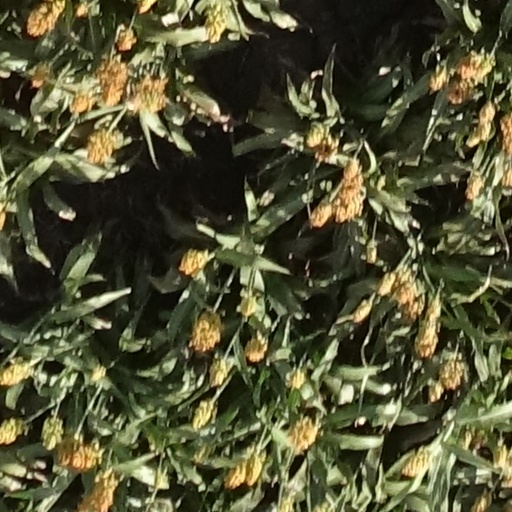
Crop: sorghum